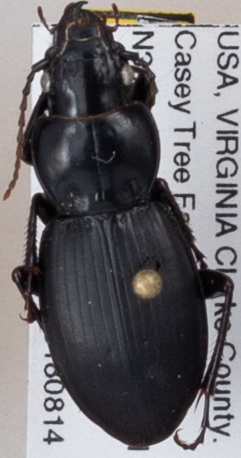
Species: Cyclotrachelus furtivus
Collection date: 2018-08-14
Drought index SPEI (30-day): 2.09
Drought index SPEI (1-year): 1.69
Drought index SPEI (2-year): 1.498